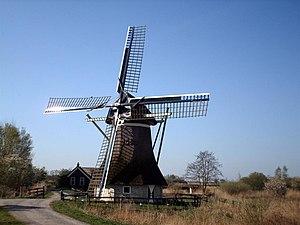
Cet article recense les moulins à vent de la province de Frise, aux Pays-Bas.